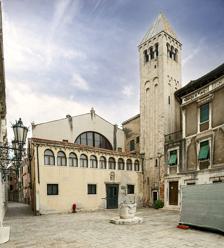
Building: San Samuele, Venice
Country: Italy
Year built: 1100
Church in Venice, Italy San Samuele San Samuele facade church and belltower Religion Affiliation Roman Catholic Province Venice Location Location Venice , Italy Shown within Venice Show map of Venice San Samuele, Venice (Italy) Show map of Italy Geographic coordinates 45°26′01″N 12°19′41″E / 45.43361°N 12.32806°E / 45.43361; 12.32806 Facade with loggia, to the left stands Palazzo Grassi. San Samuele is a church in Venice , northern Italy . It is located in the eponymous campo near Palazzo Grassi and Palazzo Malipiero . The facade is set back on the campo, but faces and is visible from the Grand Canal. It is named after the Biblical Samuel , because in the interior are housed relics traditionally attributed to him. The church was built around 1000 by the families Boldù and Soranzo. In the early 12th centuries it was destroyed by two fires and then reconstructed. In 1685, it was again almost entirely rebuilt. The portico on the façade, now closed, is surmounted by a loggia added in 1952. The interior, over the high altar, houses a 14th-century crucifix attributed to Paolo Veneziano . San Samuele bears the distinction of being one of only a handful of Roman Catholic churches dedicated to an Old Testament figure. It is also unique in that its late- Gothic apse has remained intact despite the restructuring of its nave and façade in 1685. The walls and vaults of this apse have been restored starting in 1999, and are one of the few surviving fresco cycles of the early Venetian Renaissance . The cycle depicts eight Sibyls , Greek and Roman female seers who were believed to have predicted events in the life of Christ such as the Annunciation , the Crucifixion and the Resurrection . The ceiling's quadripartite vault features Saints Jerome , Augustine , Ambrose and Gregory , the four fathers of the Western church, set in roundels and surrounded by inscriptions, decorative foliage, and putti bearing the instruments of the Passion. Above the high altar, the frescoes occupying the spaces between the ribs of the cupola feature Christ and the four Evangelists Matthew , Mark , Luke and John . The cycle has traditionally been attributed to the Paduan or Bolognese school. References Wikimedia Commons has media related to San Samuele (Venice) . Savevenice entry . Authority control databases International VIAF 2 National Germany United States Vatican Geographic Structurae